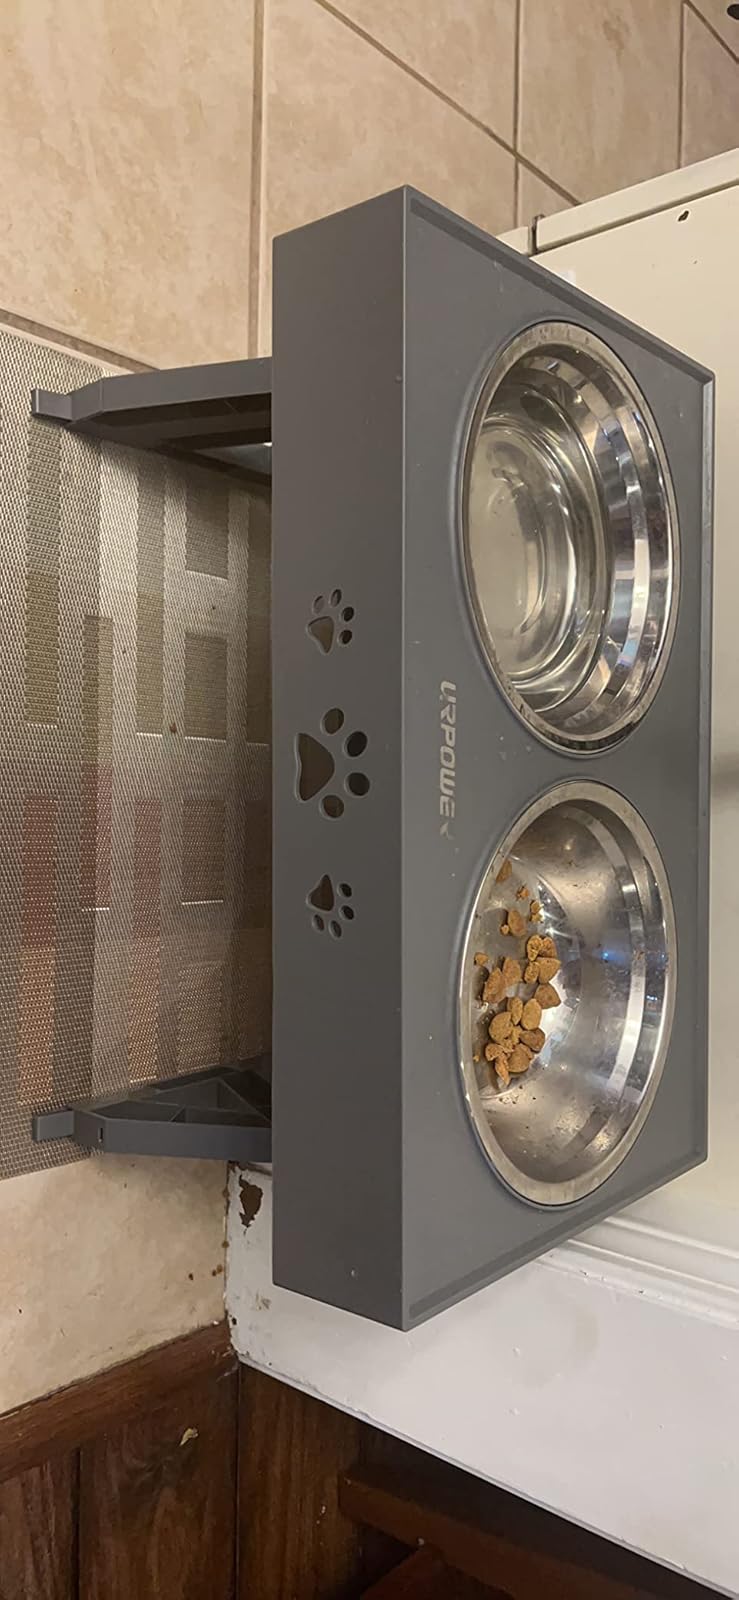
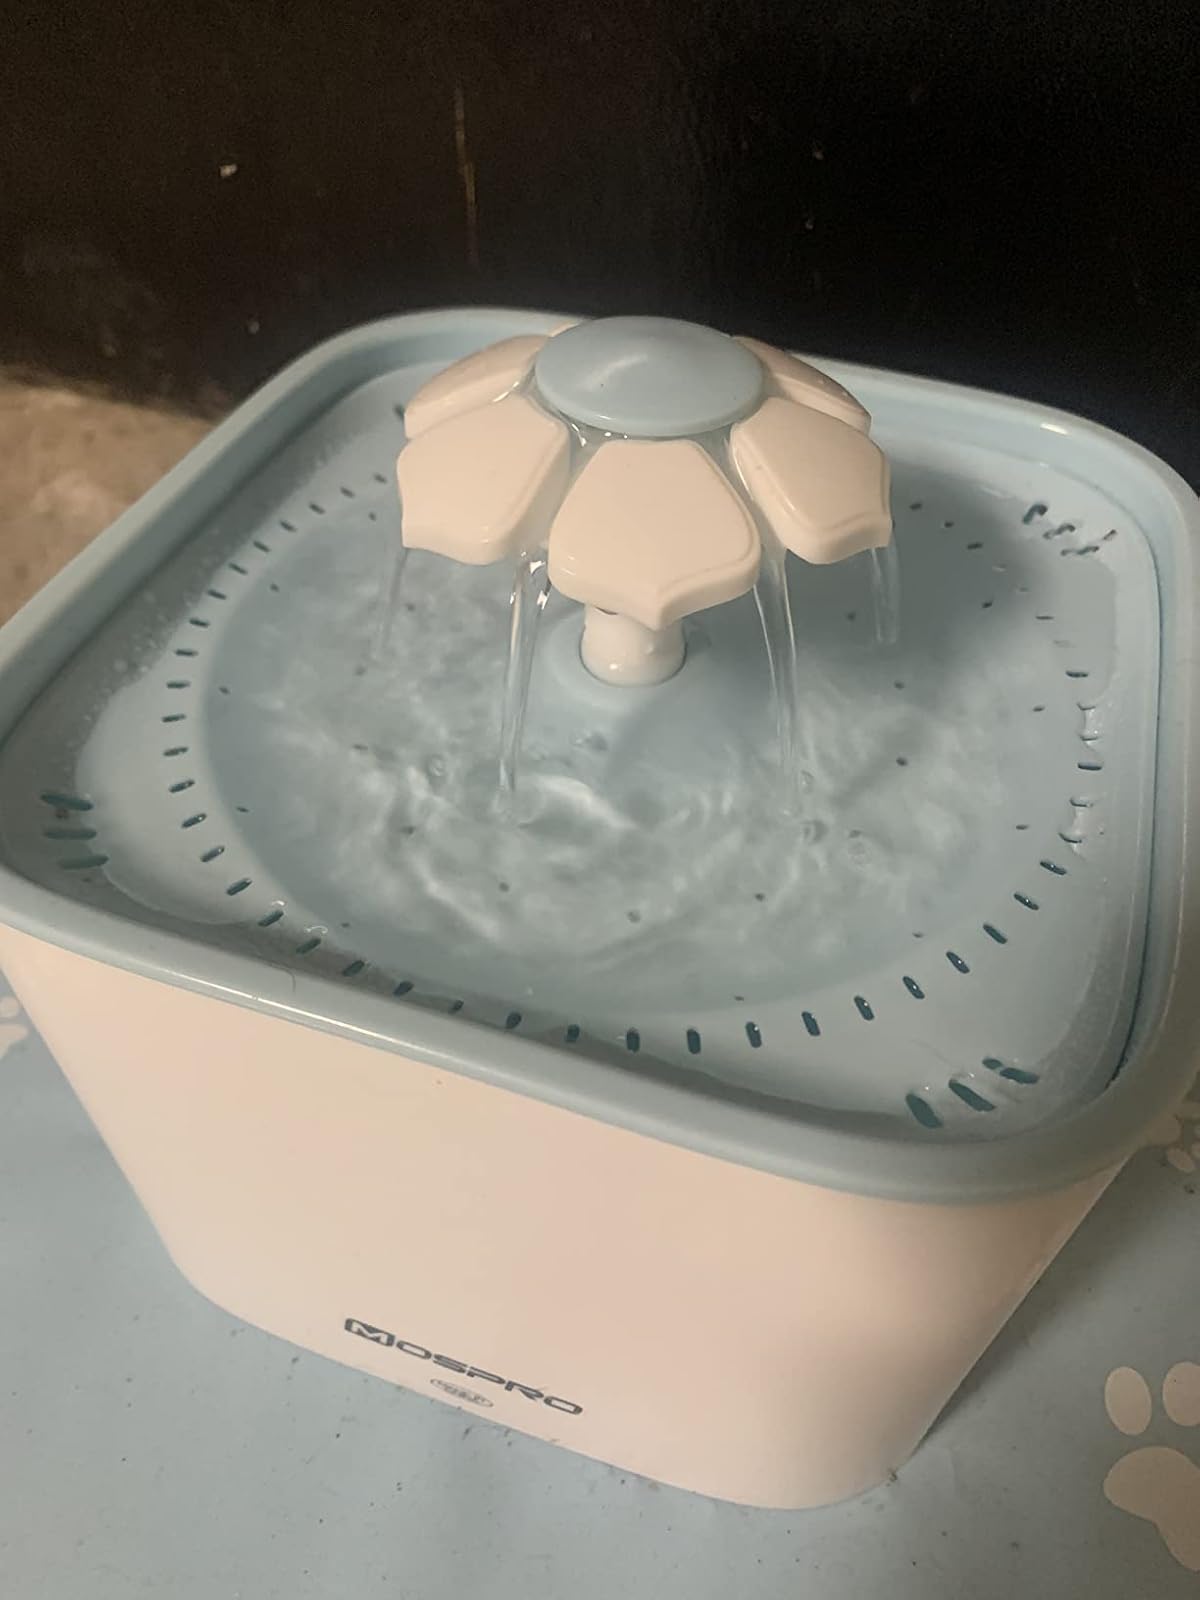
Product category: items_bowl
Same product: no